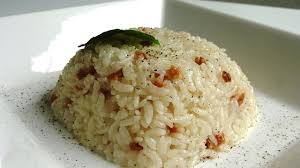
Yemek: pirinc_pilavi